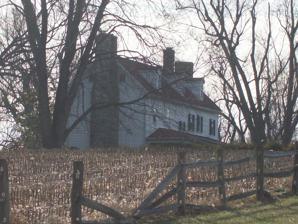
Building: Plinlimmon Farm
Country: United States of America
Year built: 1839
Historic house in Maryland, United States United States historic place Plinlimmon Farm U.S. National Register of Historic Places Plinlimmon Farm, December 2009 Show map of Maryland Show map of the United States Nearest city Owings Mills, Maryland Coordinates 39°23′35″N 76°47′59″W / 39.39306°N 76.79972°W / 39.39306; -76.79972 Area 8 acres (3.2 ha) Built 1839 Architectural style Colonial Revival, Vernacular NRHP reference No. 83002943 Added to NRHP May 19, 1983 Plinlimmon Farm is a historic home and farm complex located at Owings Mills , Baltimore County, Maryland .  It is an early 19th-century farmhouse of log construction clad in novelty siding. It is composed of six irregularly spaced bays, one room deep, and two and a half stories high with a gable roof.  Also on the property is a stone building with a gable roof built about 1850, a frame two-bay garage, a small rectangular smokehouse built about 1850, a large mid-19th century cornhouse, and an early 20th-century frame barn. It was listed on the National Register of Historic Places in 1983. References